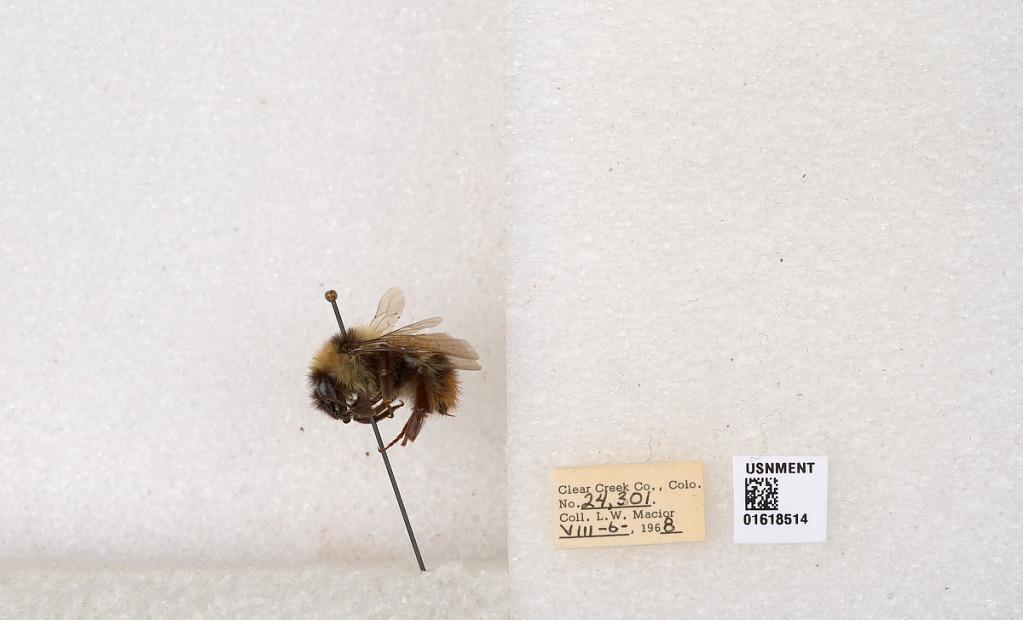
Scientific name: Bombus kirbyellus
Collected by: L. Macior
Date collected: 1968-8-6
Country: United States
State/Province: Colorado
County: Clear Creek
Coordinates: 39.6891, -105.644